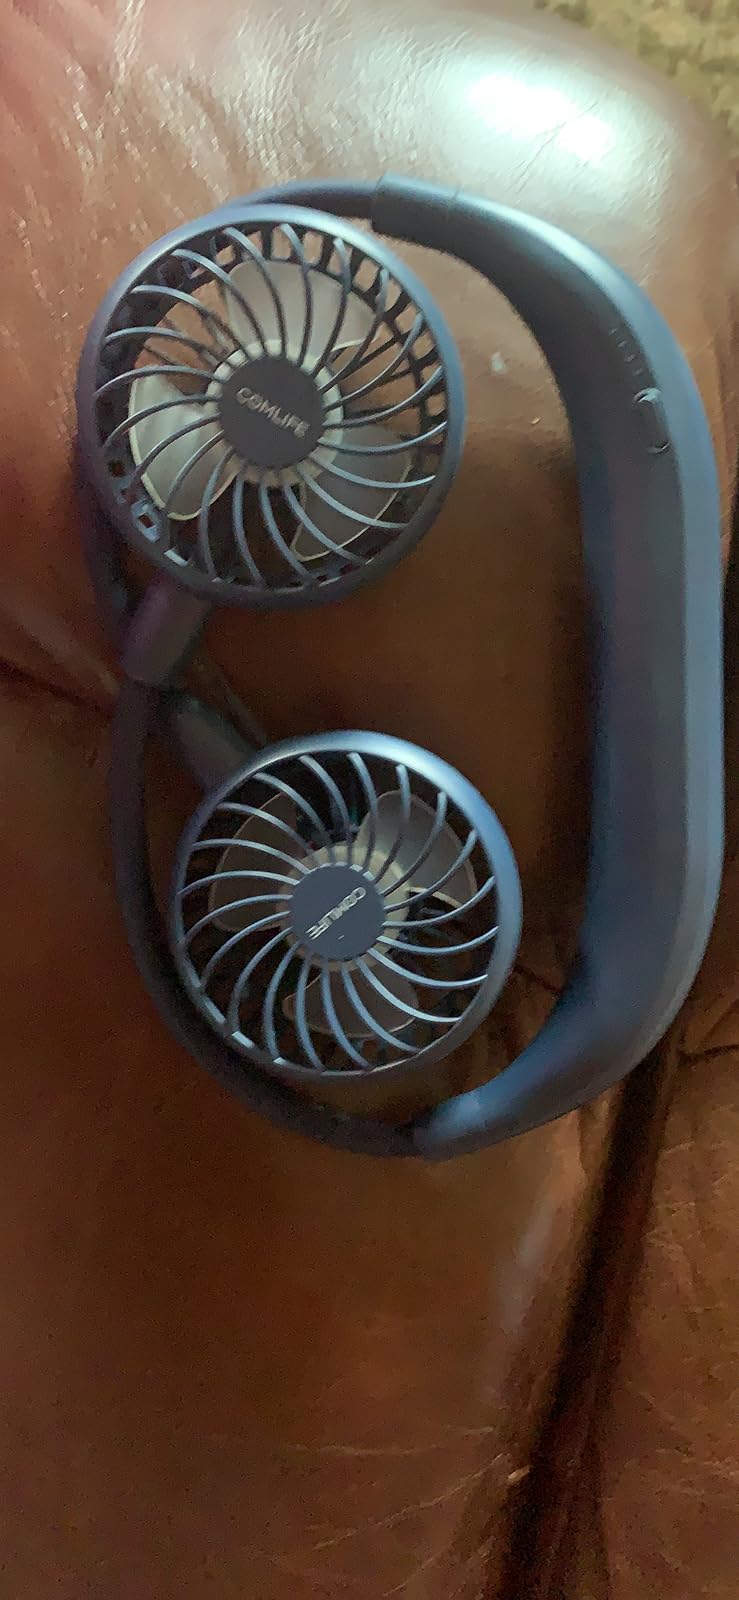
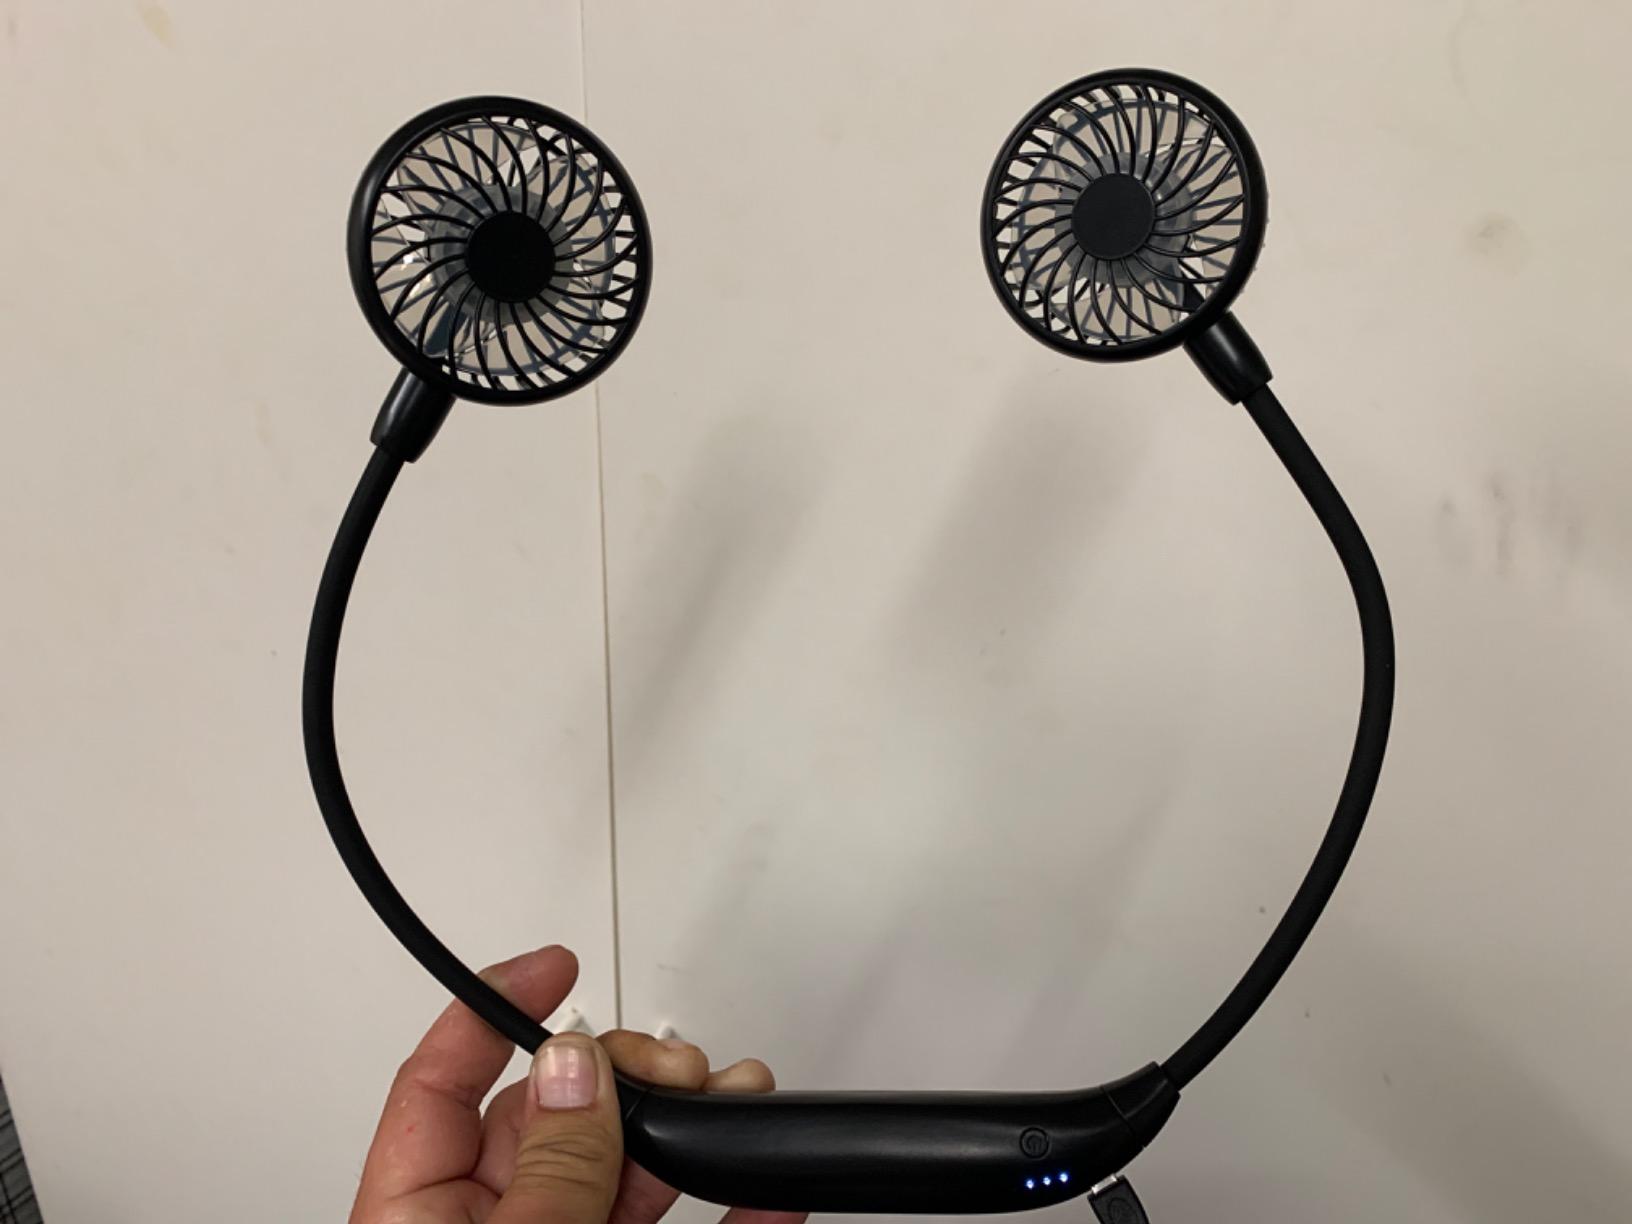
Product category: fan
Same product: no